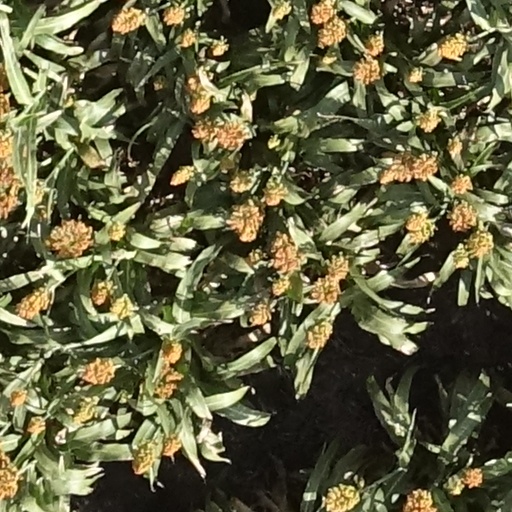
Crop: sorghum